Drylanders

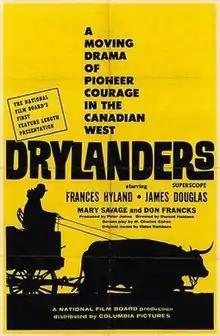
"Drylanders" Movie Poster

Drylanders is a 1962 Canadian Western film directed by Don Haldane and Written by M. Charles Cohen and starring Frances Hyland and James B. Douglas. It was the National Film Board of Canada's first English-language feature film and its earliest entry outside of the documentary format.